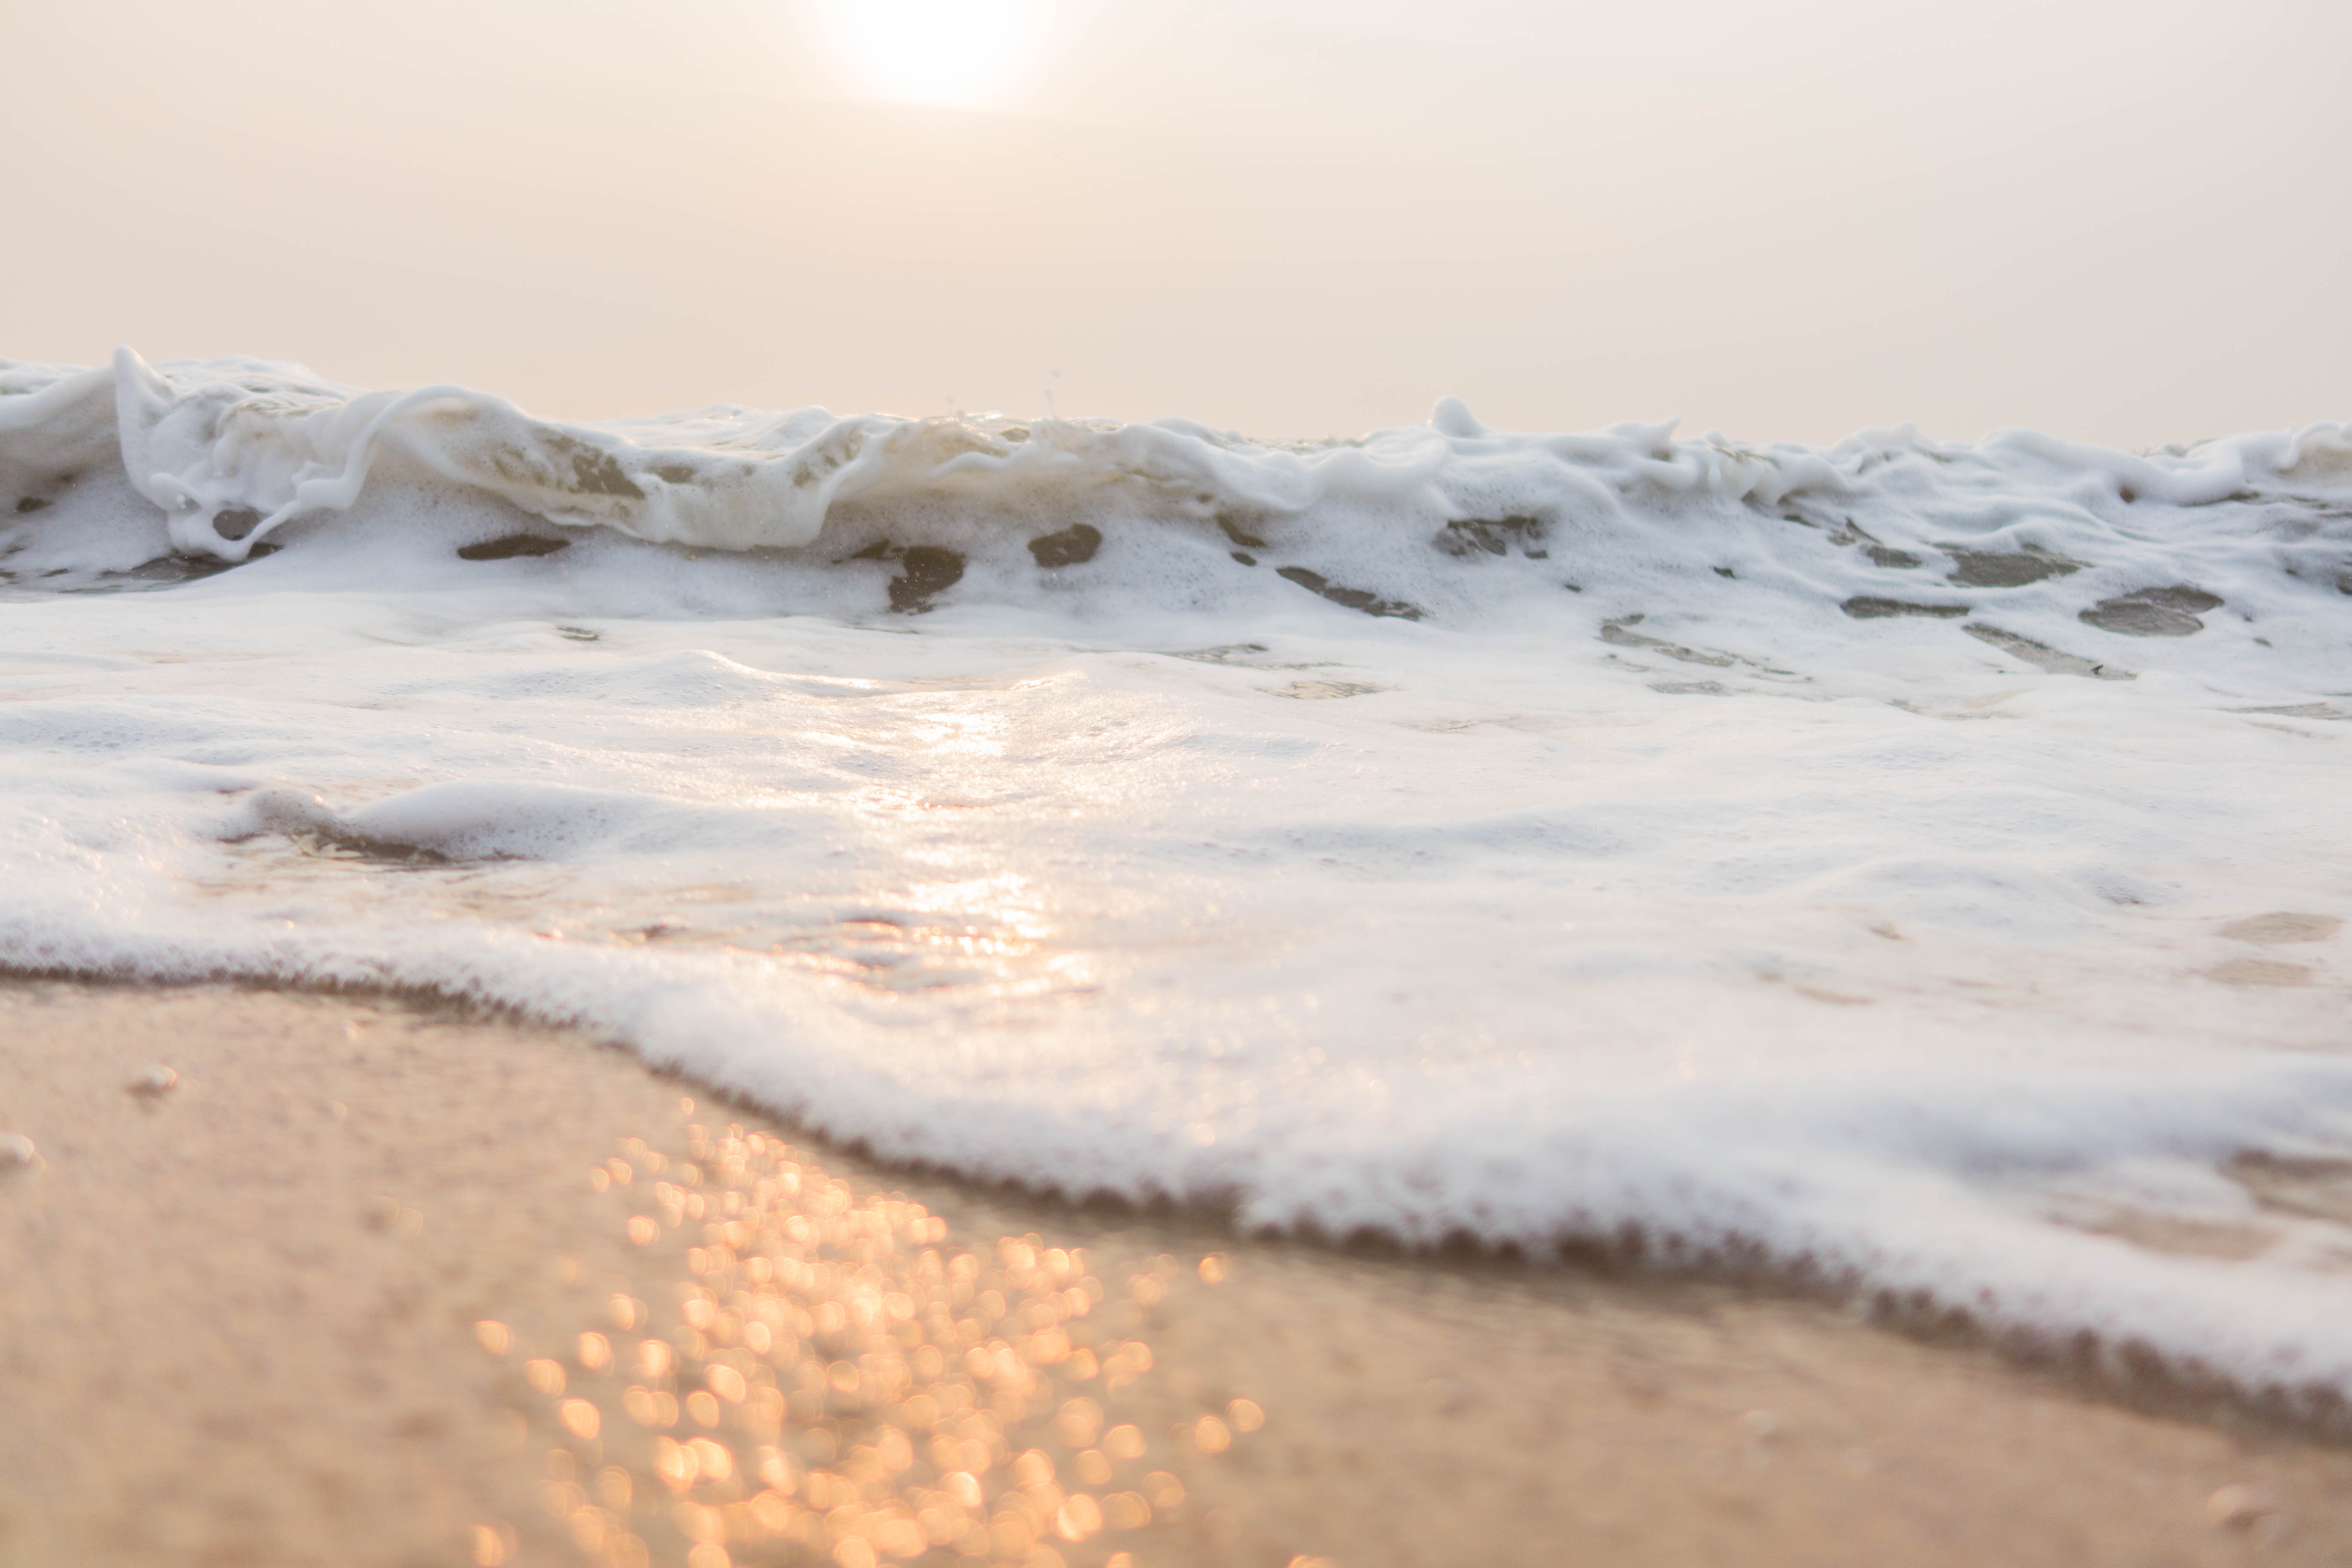
sea, morning, soft wave, wave, shore, water, sky, sand, beach, natural environment, wind wave, ocean, coast, tide, winter, cloud, horizon, landscape, sunlight, vacation, geological phenomenon, coastal and oceanic landforms